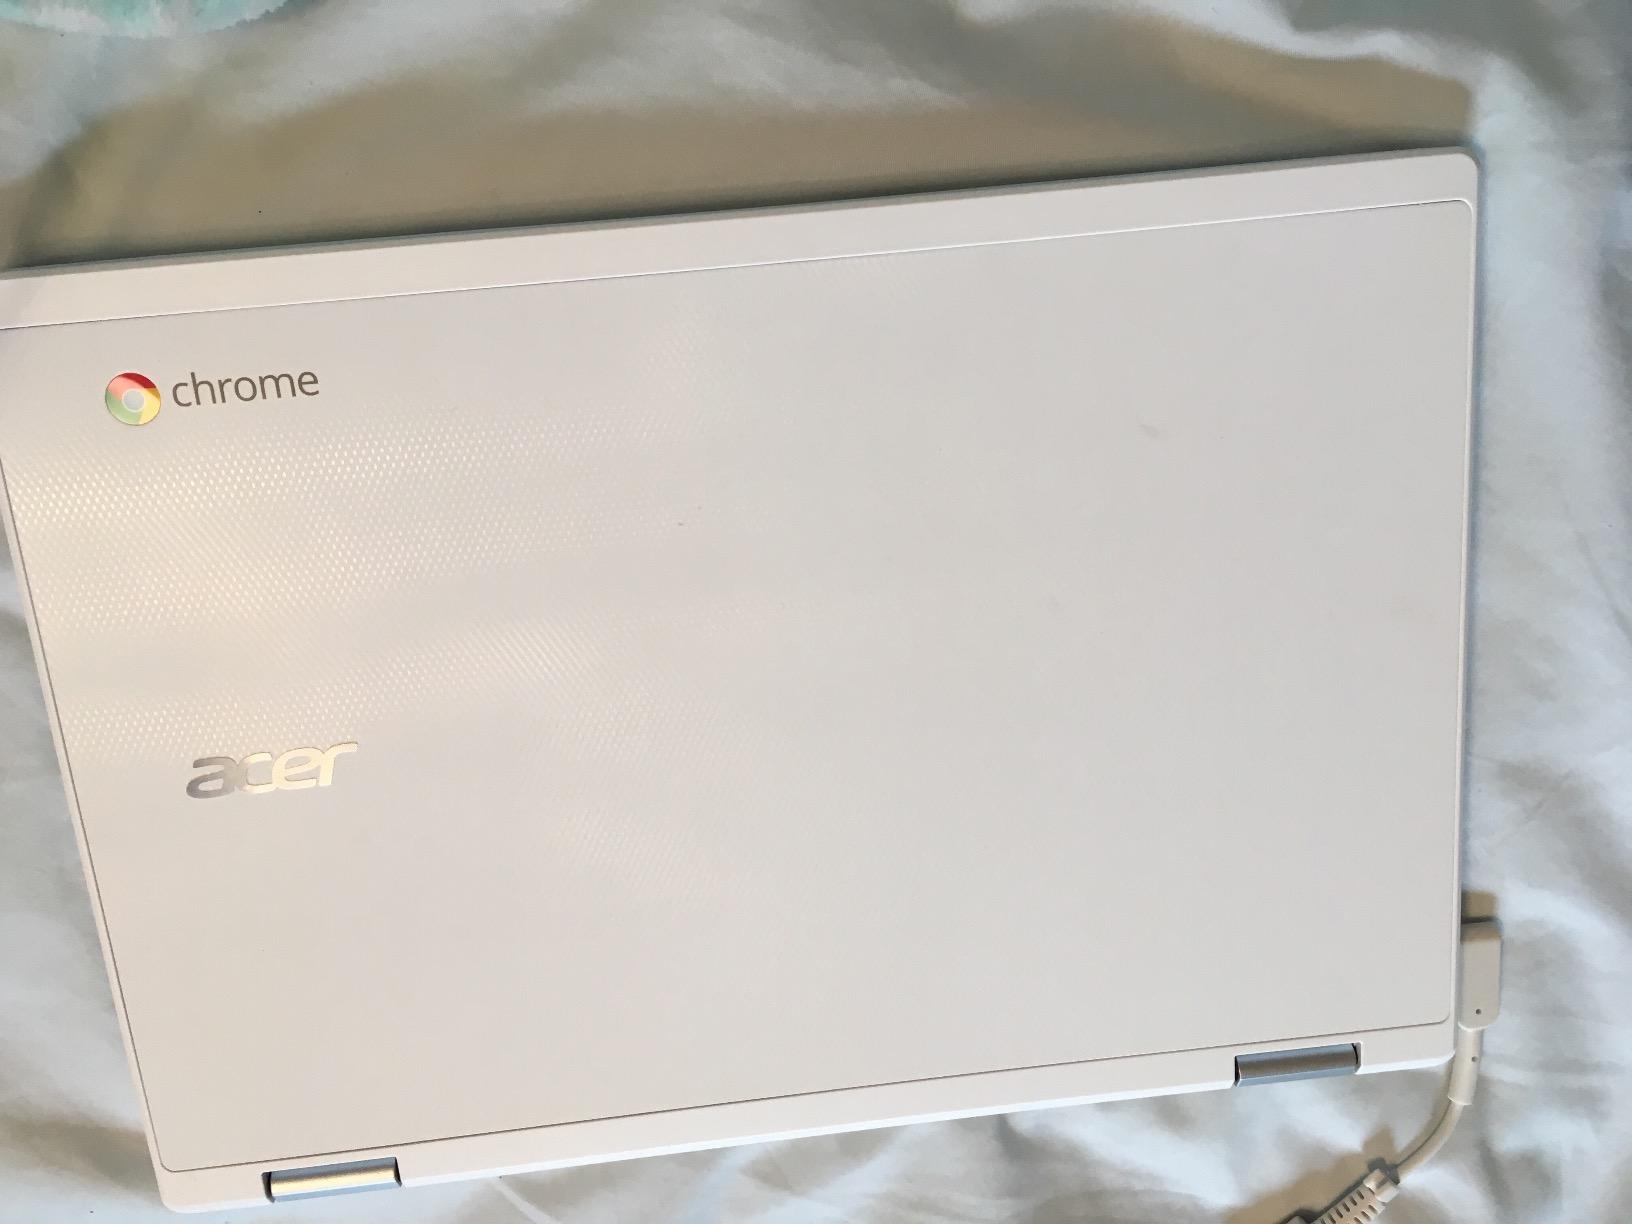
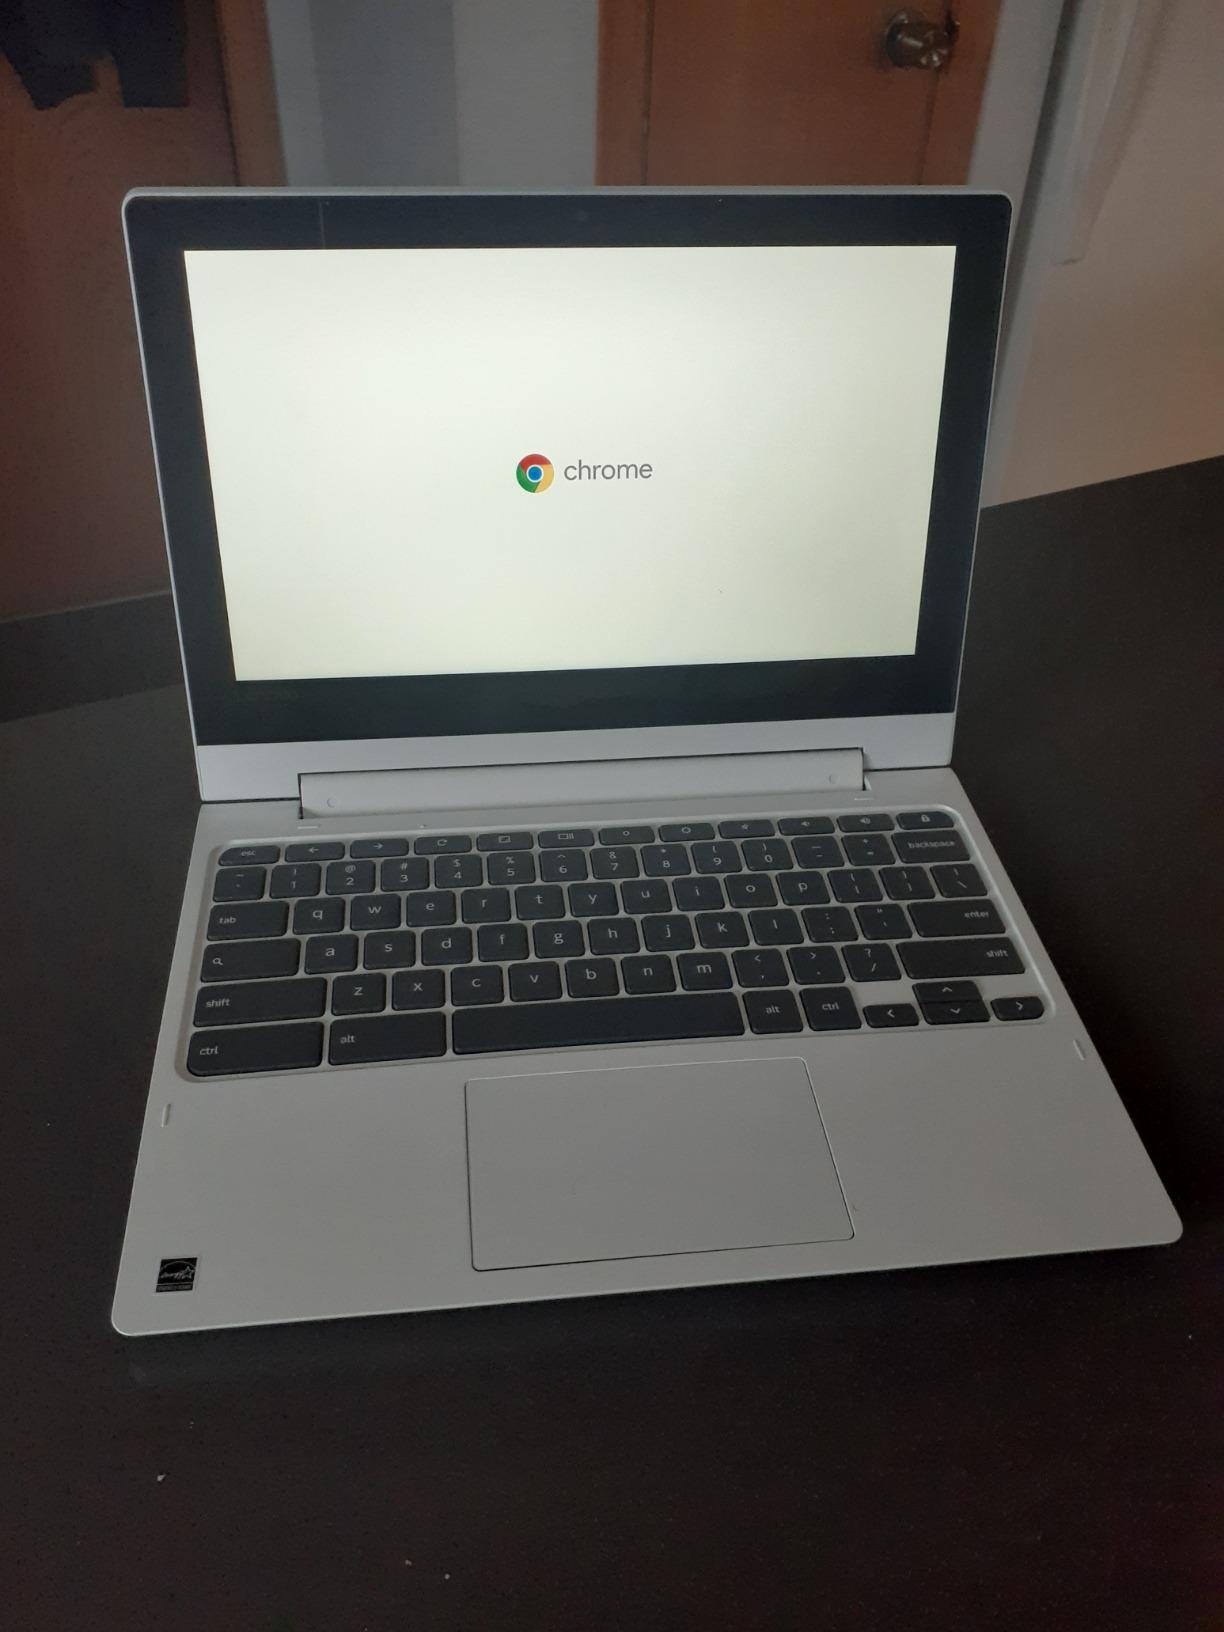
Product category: laptop
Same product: no